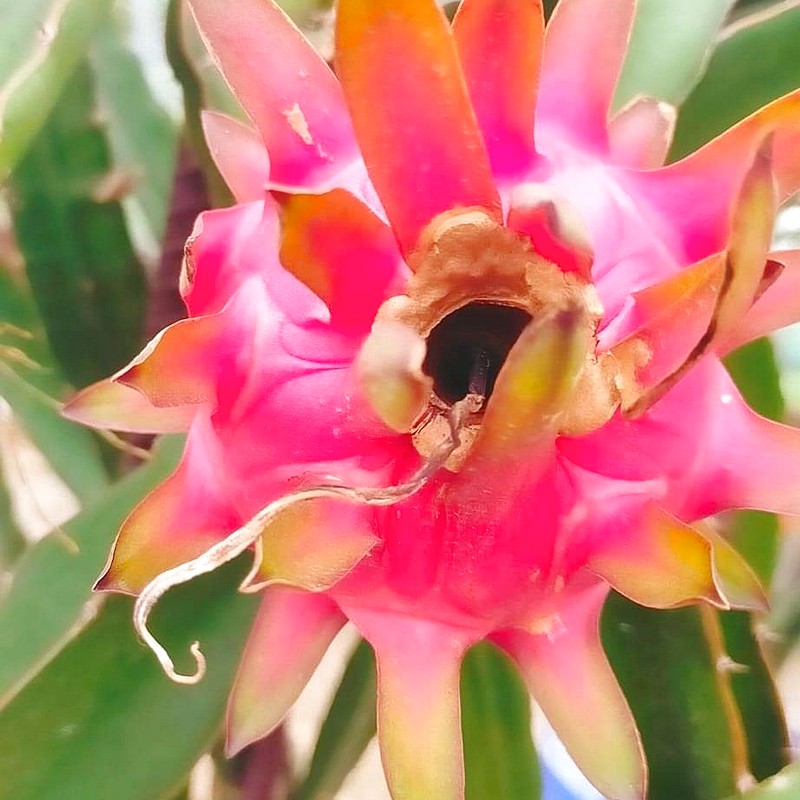
Label: Mature Dragon Fruit